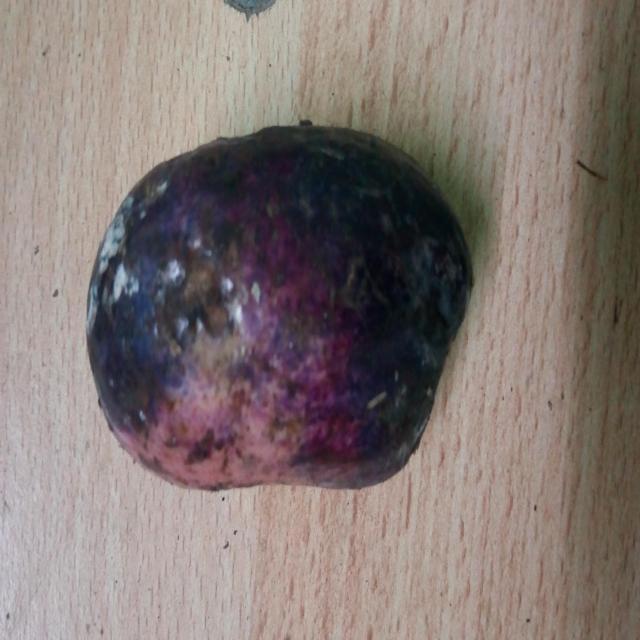
Plum grade: spotted